The Letter (play)

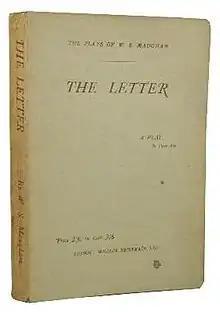
First edition (Heinemann 1927)

The Letter is a 1927 play by W. Somerset Maugham, dramatised from a short story that first appeared in his 1926 collection "The Casuarina Tree". The story was inspired by the real-life Ethel Proudlock case which involved the wife of the headmaster of Victoria Institution in Kuala Lumpur who was convicted in a murder trial after shooting dead a male friend in April 1911. She was eventually pardoned.